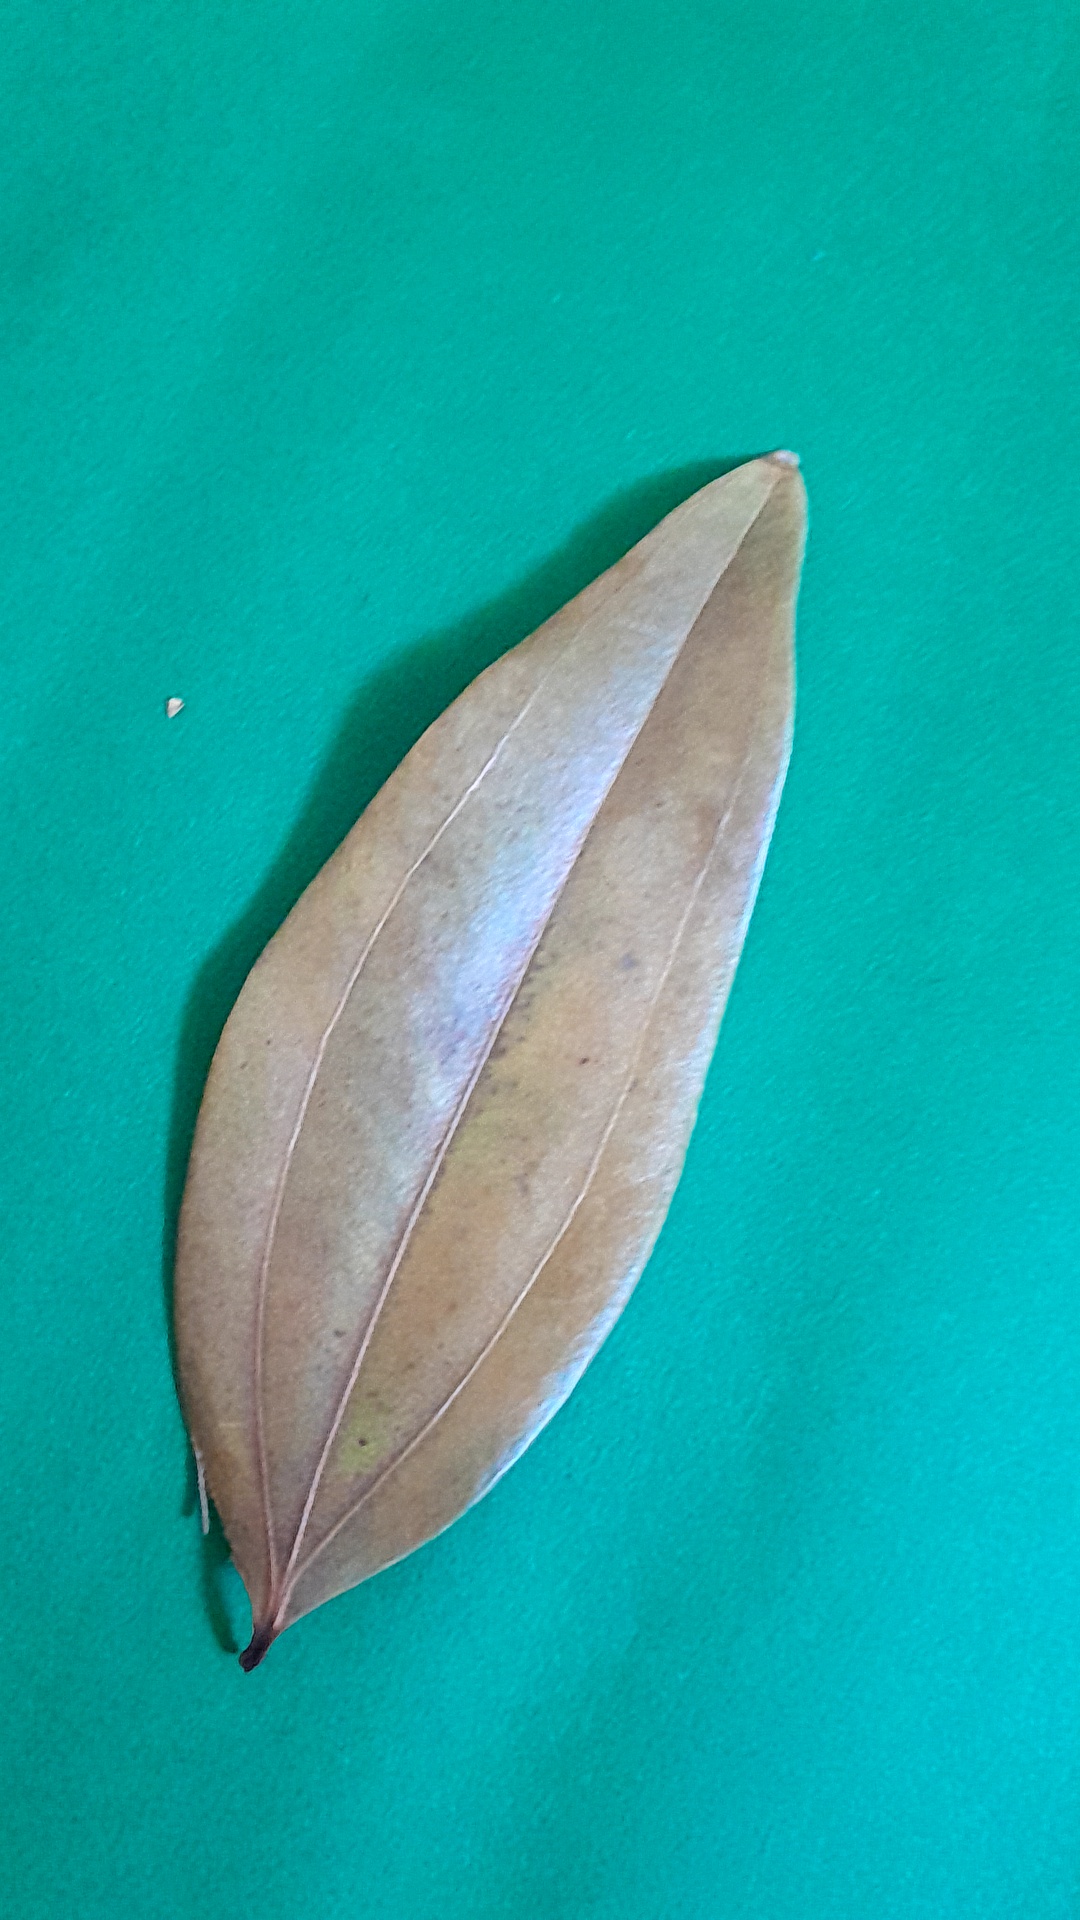
Label: Dry Leaf